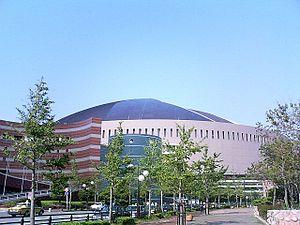
Le Fukuoka Dome abrite un terrain de baseball situé à Fukuoka au Japon.